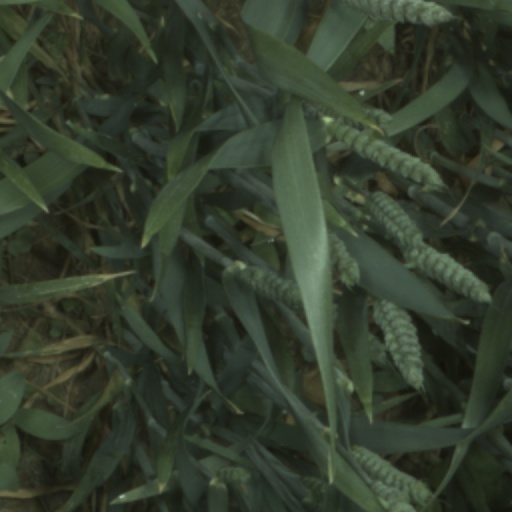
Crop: wheat